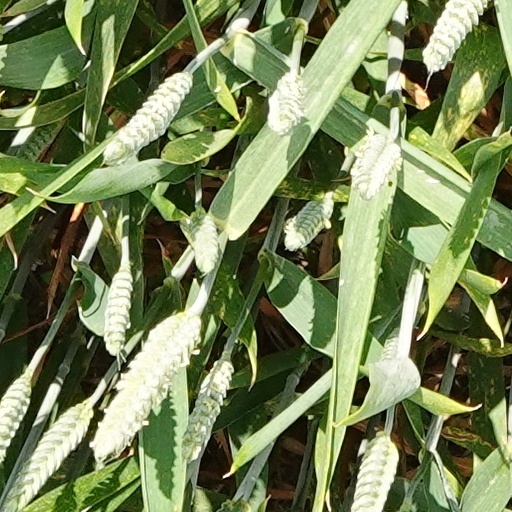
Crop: wheat